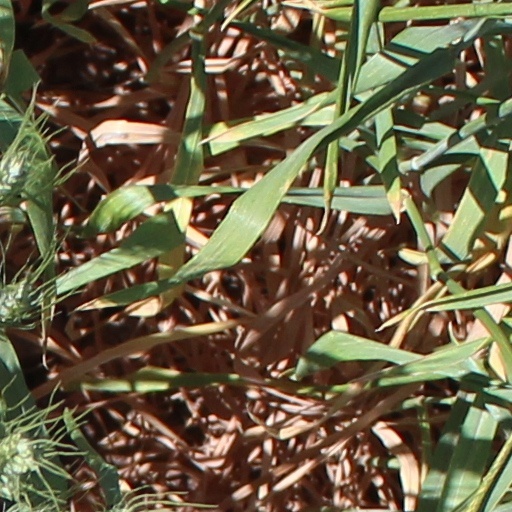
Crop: wheat